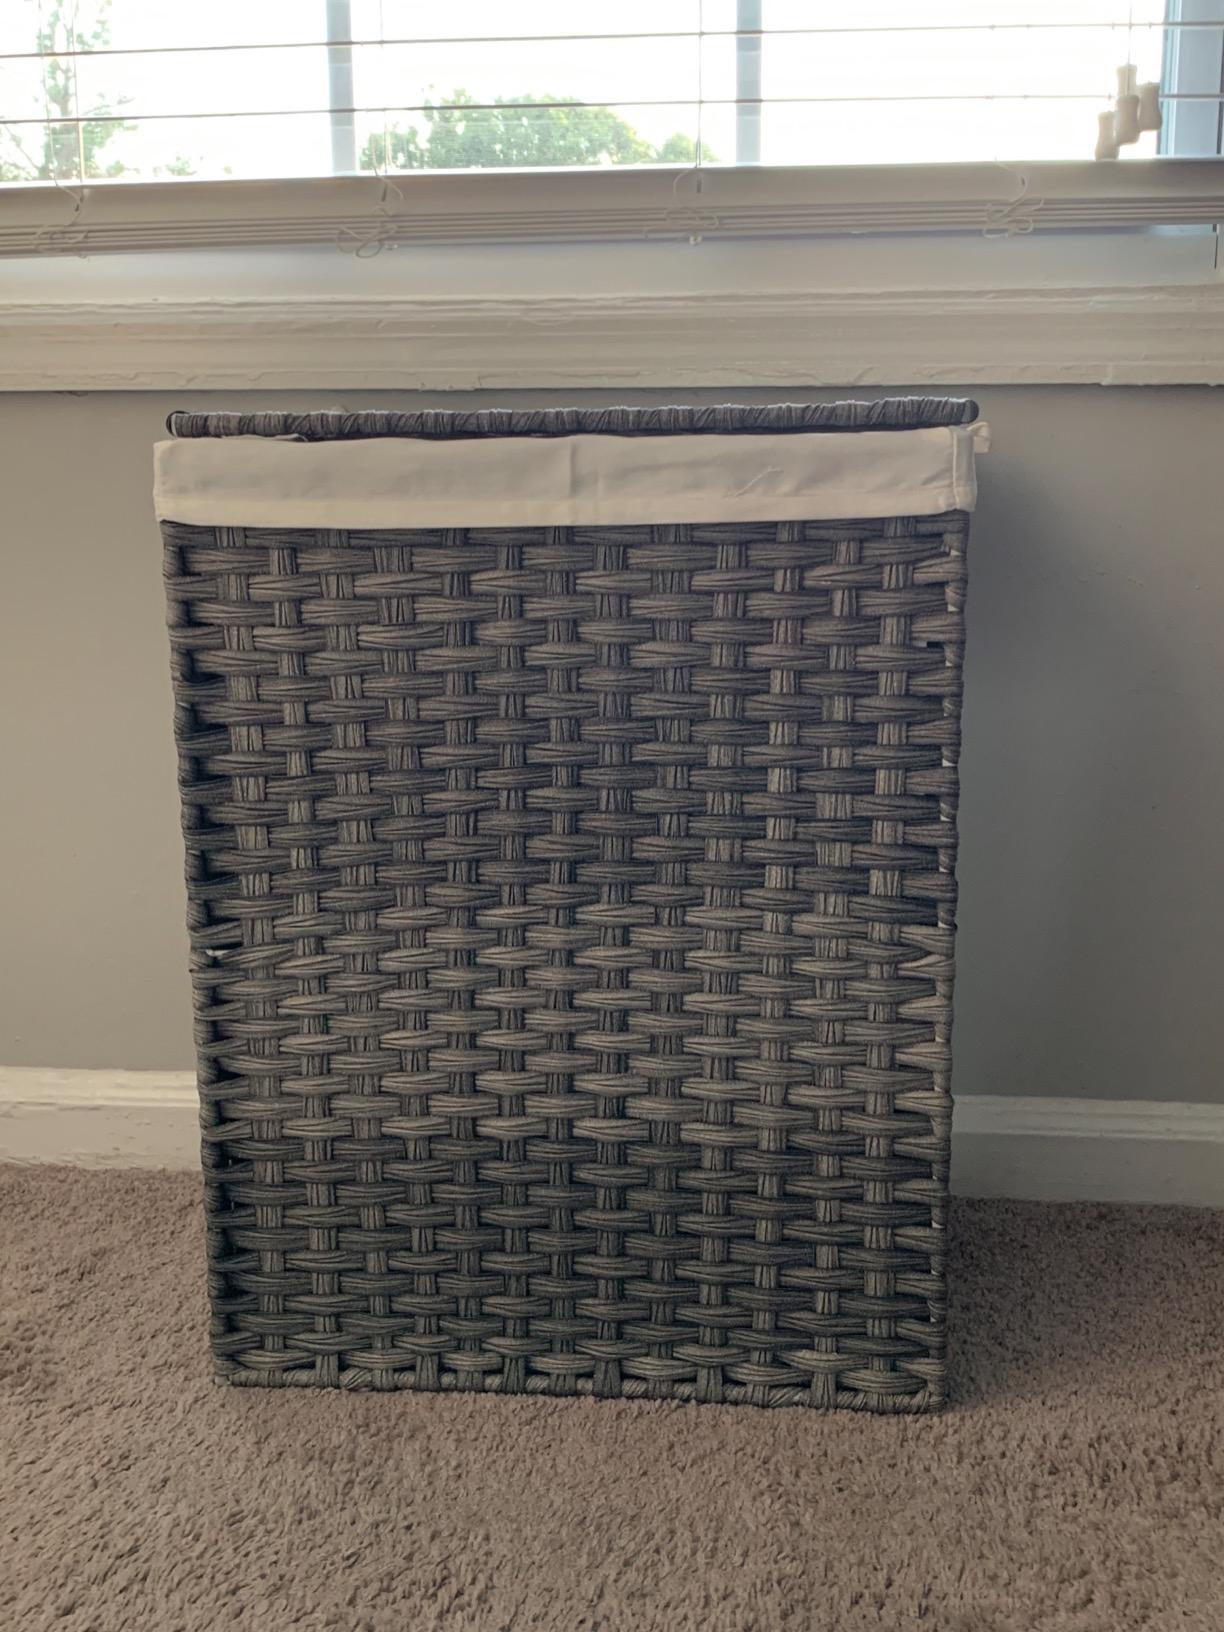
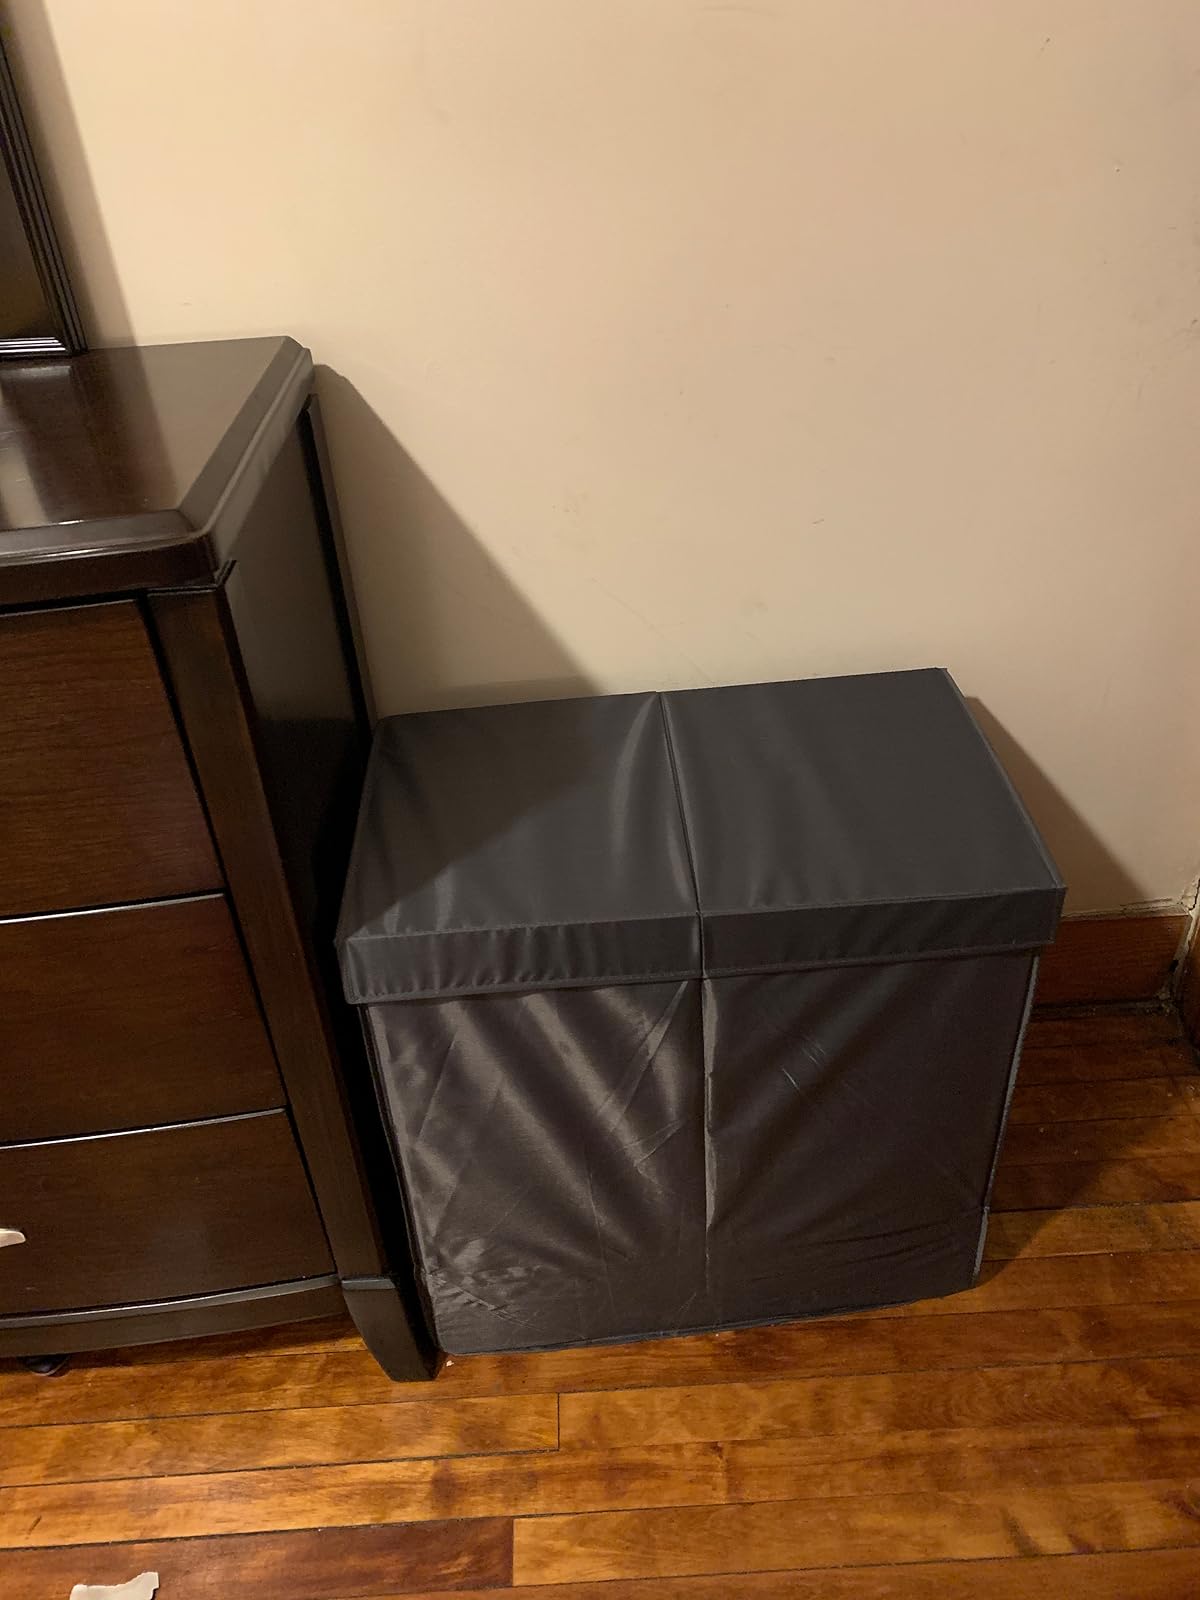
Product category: items_hamper
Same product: no